Six Flags New England

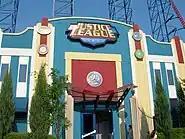
Formerly The Hall of Justice

Six years after the opening of Black Widow, the Wildcat was removed and moved to the late Rocky Point Park in Rhode Island. In 1983, Riverside Park added its third roller coaster, which was also the park's second wooden coaster. The owners originally wanted a coaster exactly like the Coney Island Cyclone, but space was limited, so the coaster would need to take up less space and would have sharper twists and turns. It became known as the Riverside Cyclone. In 1987, Riverside attempted to build a white-water rafting ride called the Lost River Water Ride. Plagued with problems, the attraction never opened and was subsequently abandoned. A majority of the ride was demolished in 1989 to make way for Wild River Falls, a waterslide complex consisting of three sets of slides: Riptide, Blue Lightning and Pipeline. A popular attraction, Wild River Falls remained in operation until the opening of the Island Kingdom Waterpark in 1997.